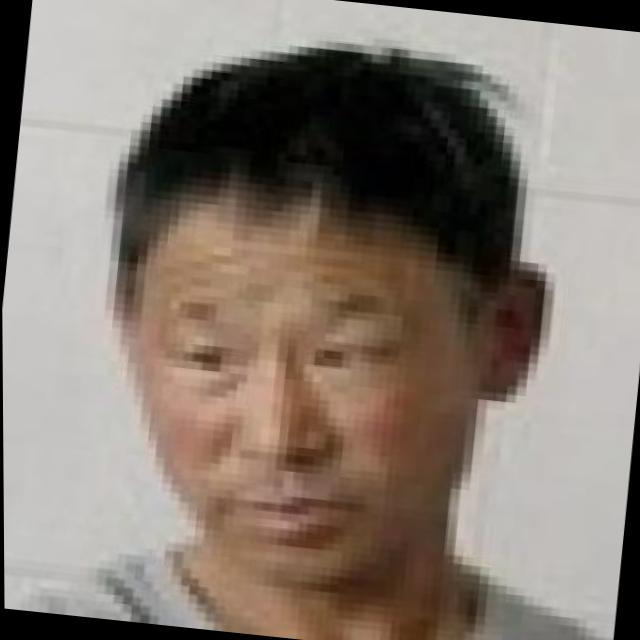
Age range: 45-64